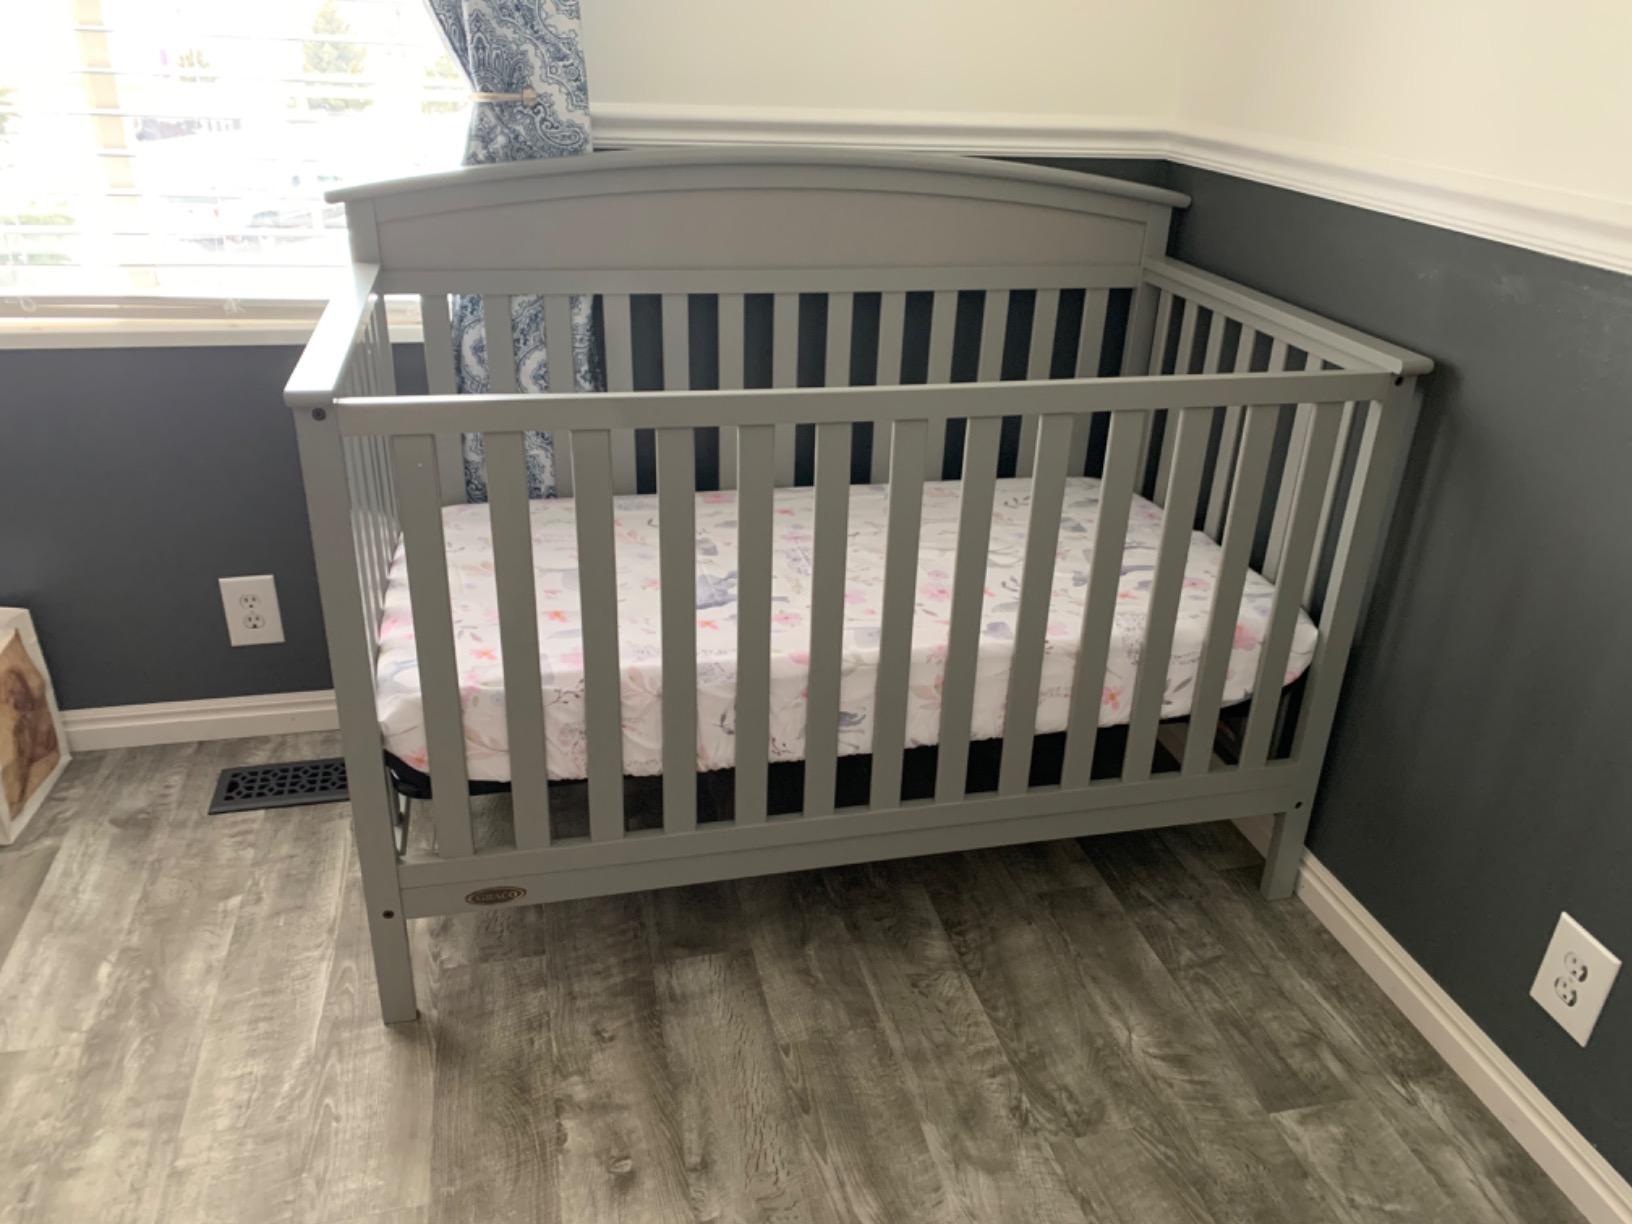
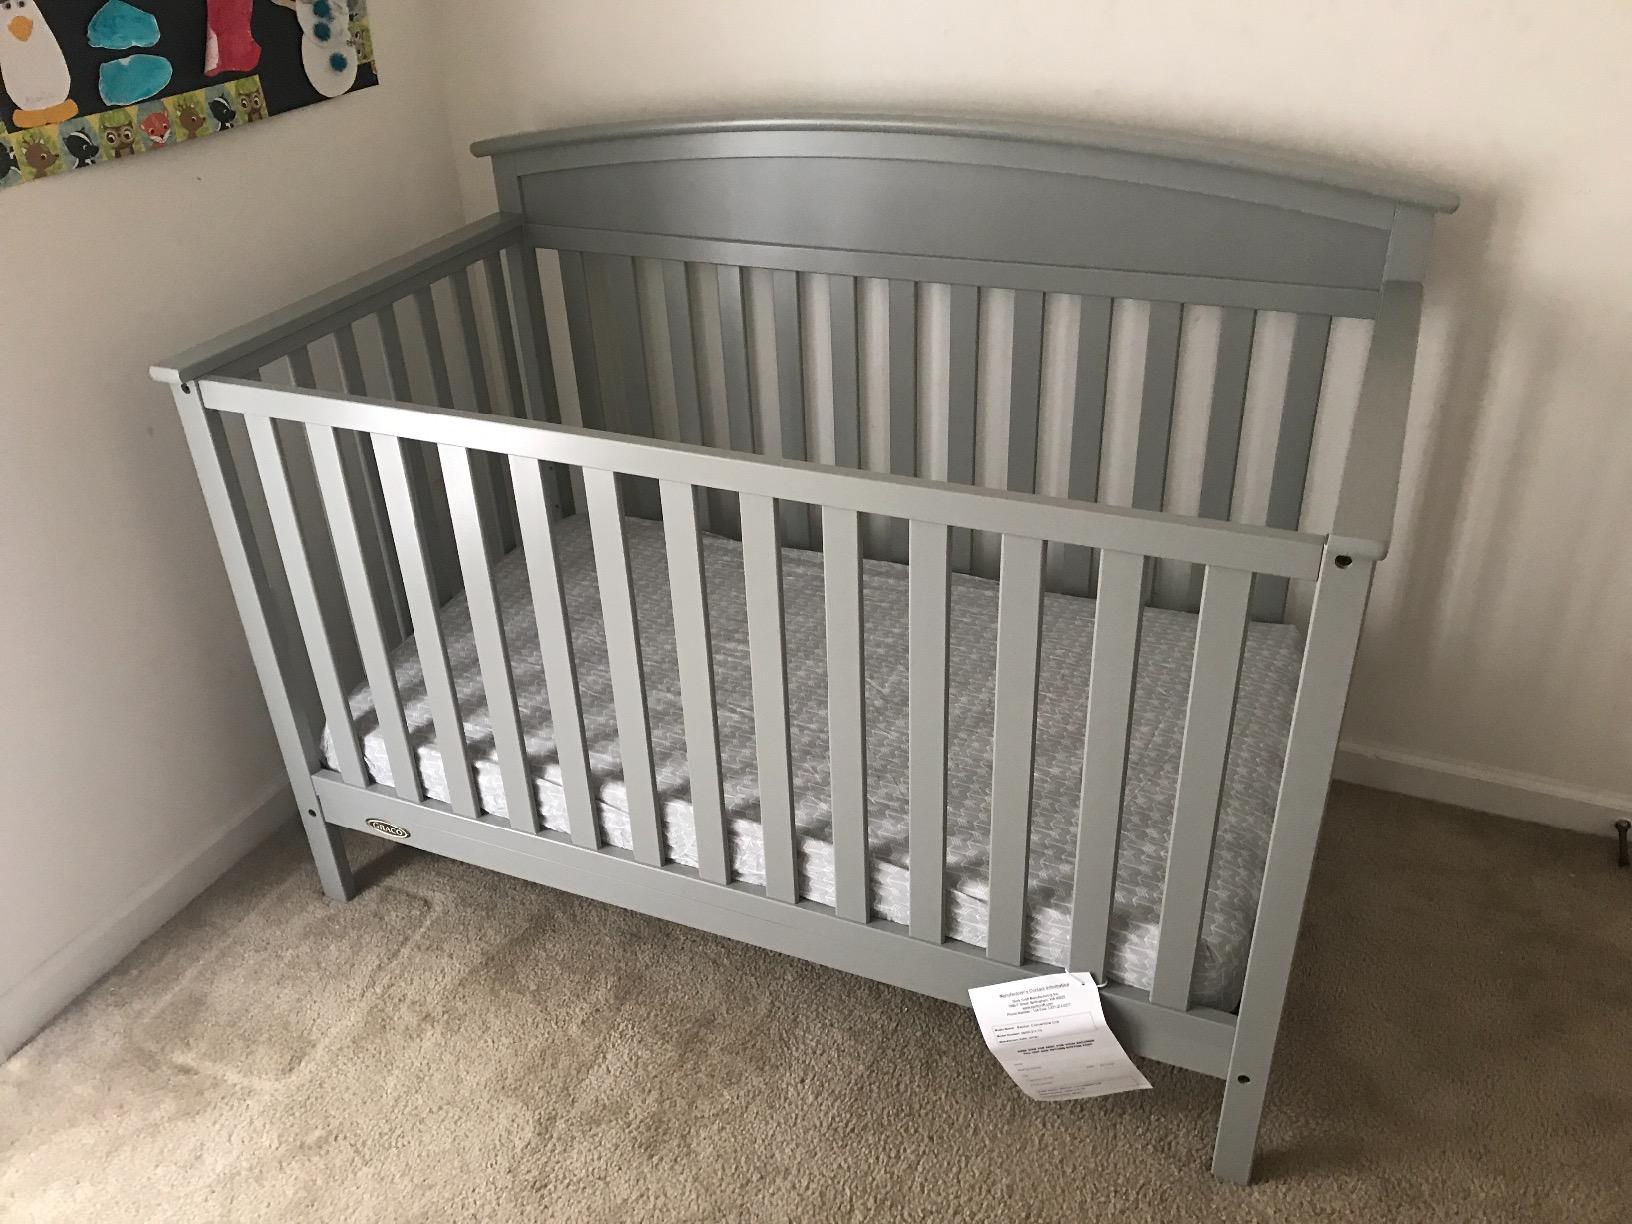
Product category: products_crib
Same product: yes